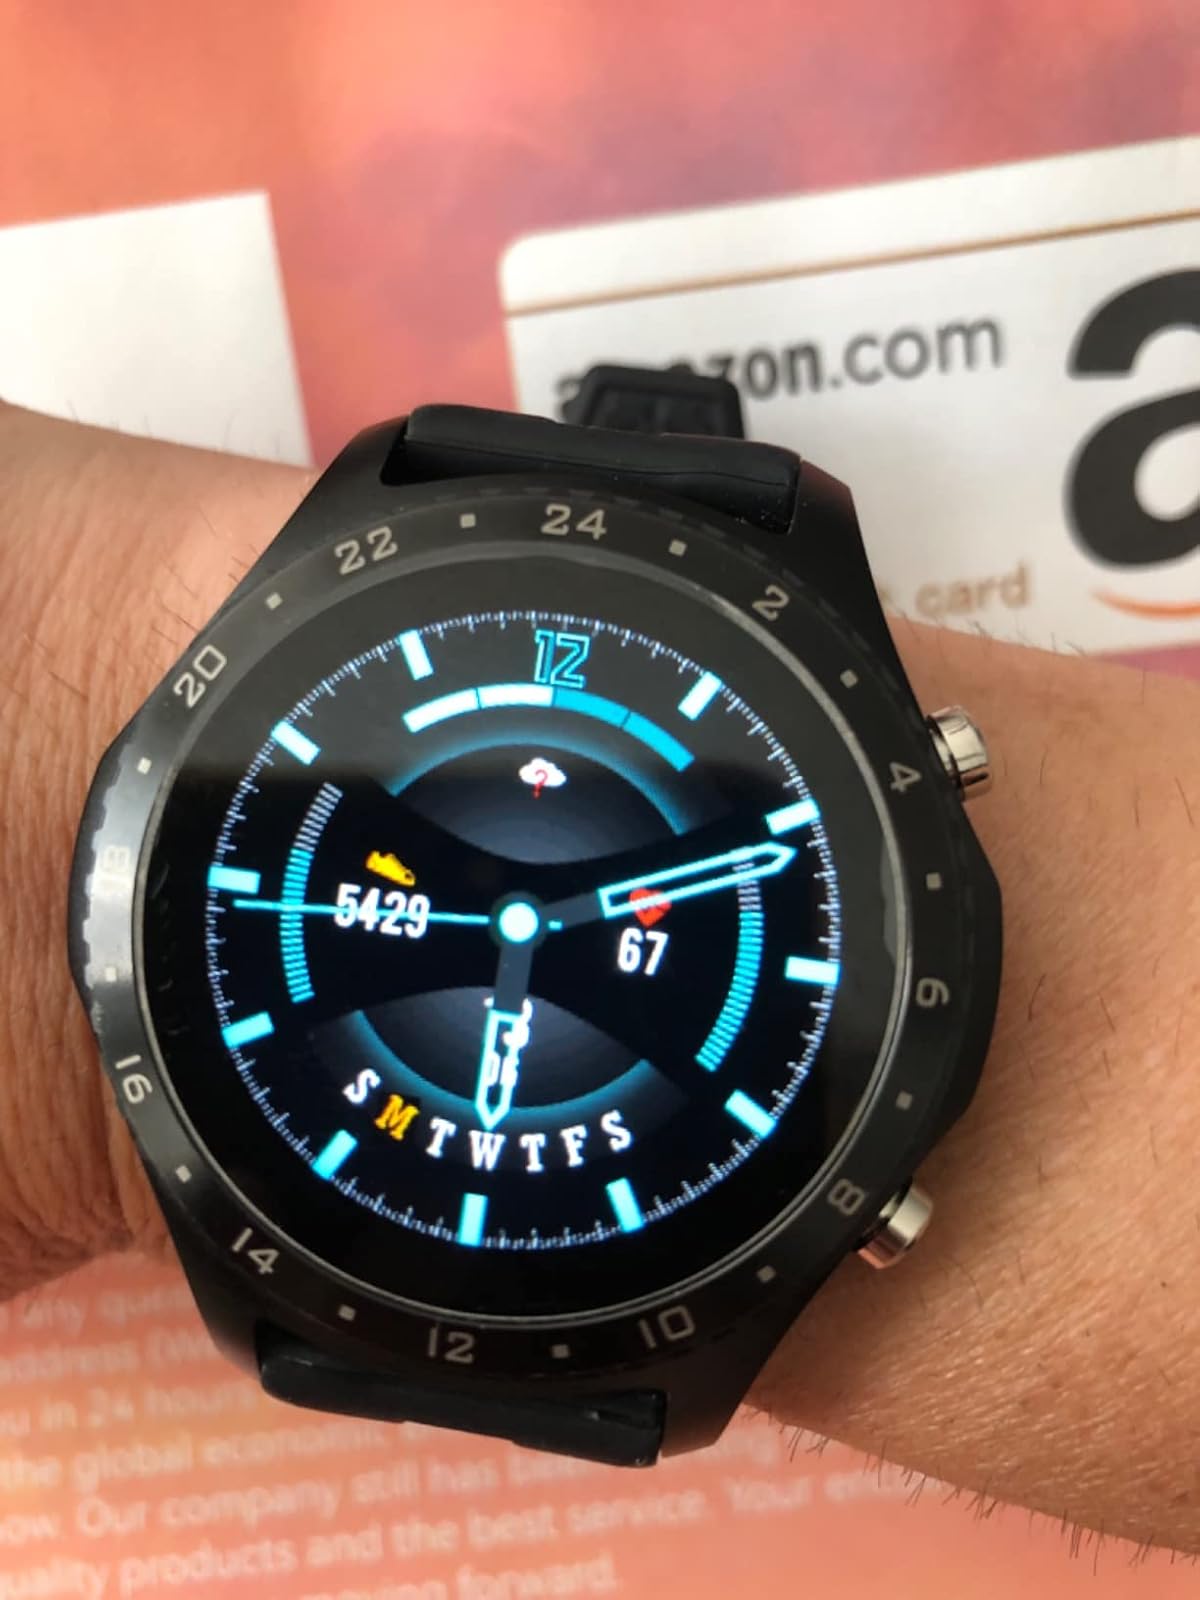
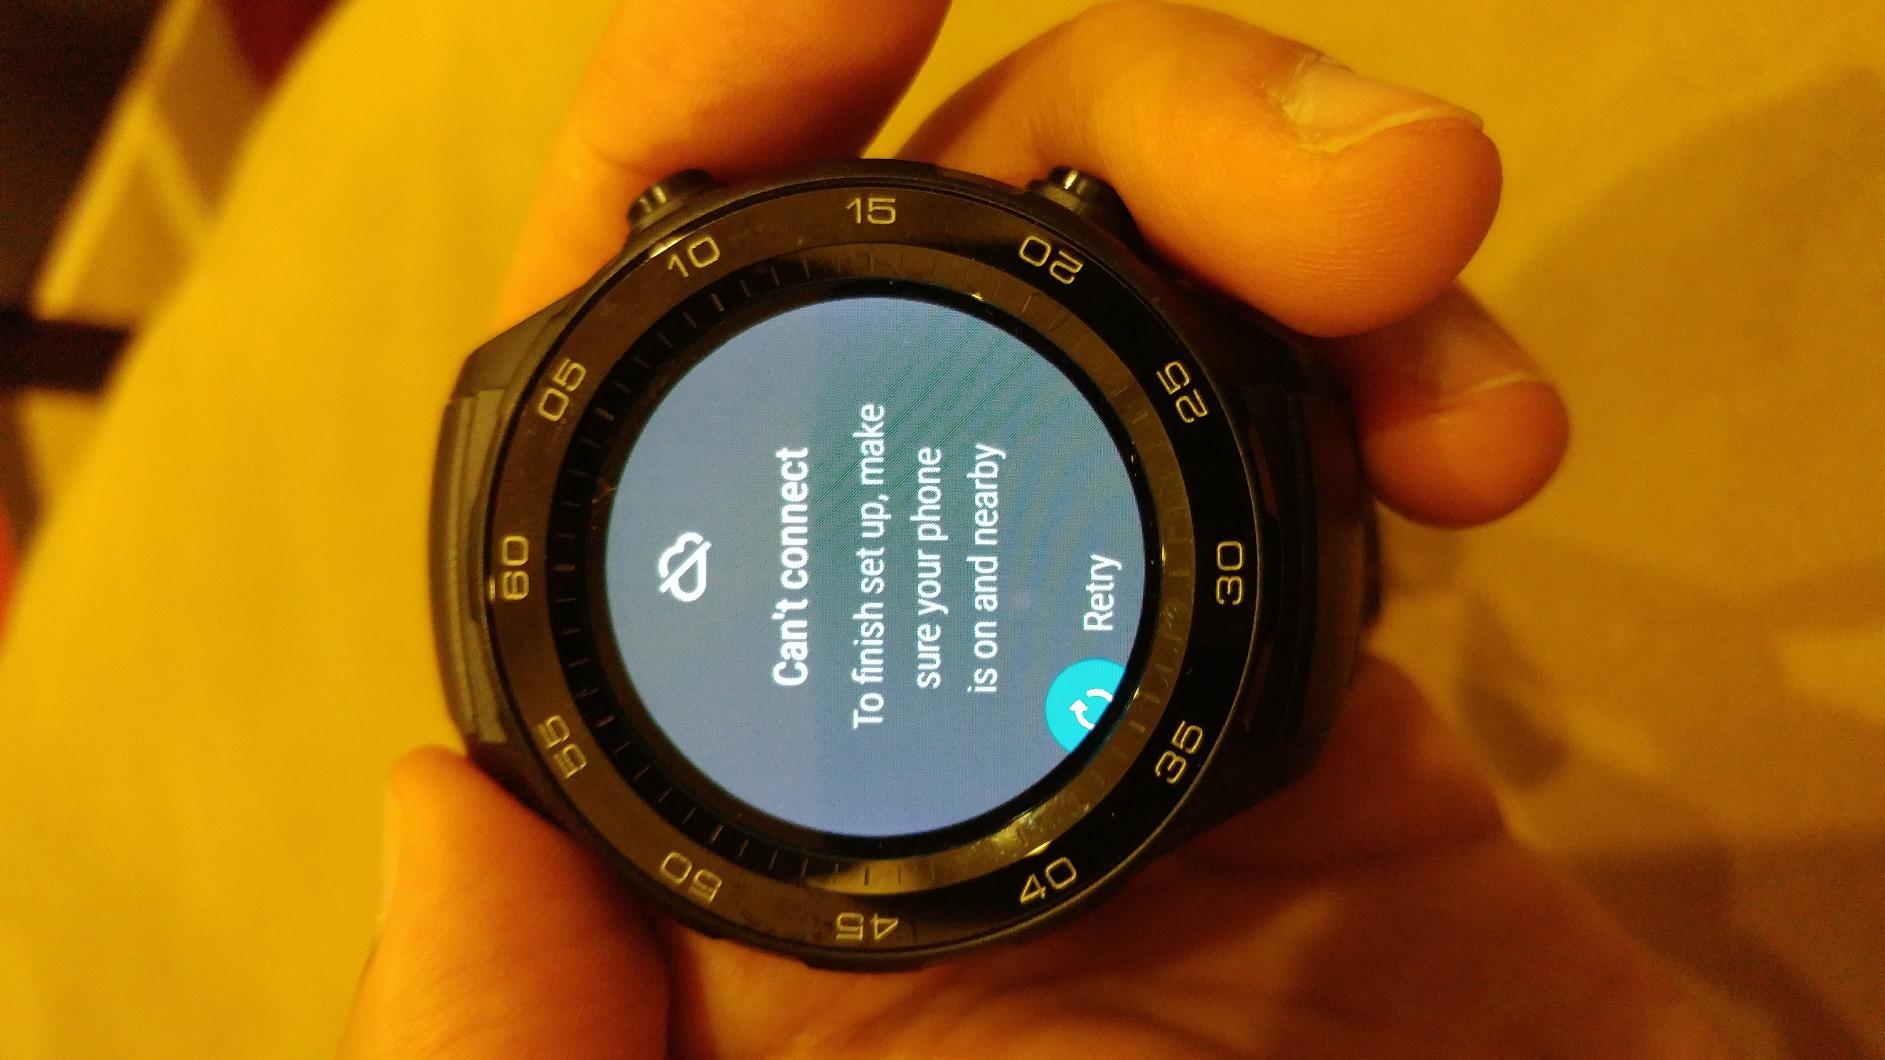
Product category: smartwatch
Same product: no